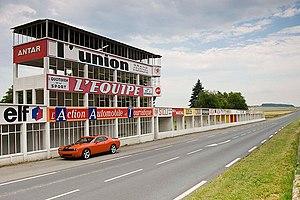
Le Grand Prix de France 1953, disputé sous la réglementation Formule 2 sur le circuit de Reims-Gueux le 5 juillet 1953, est la vingt-huitième épreuve du championnat du monde de Formule 1 courue depuis 1950 et la cinquième manche du championnat 1953.
François Lescot était un pilote automobile français sur circuits et de la montagne.
Le Grand Prix de France 1954, disputé sur le circuit de Reims-Gueux le 4 juillet 1954, est la trente-sixième épreuve du championnat du monde de Formule 1 courue depuis 1950 et la quatrième manche du championnat 1954.
Le Grand Prix automobile de France 1950, disputé le 2 juillet 1950 sur le circuit de Reims-Gueux, est la sixième épreuve du championnat du monde de Formule 1.
Le Grand Prix de France 1959, disputé sur le circuit de Reims-Gueux le 5 juillet 1959, est la soixante-dix-neuvième épreuve du championnat du monde de Formule 1 courue depuis 1950 et la quatrième manche du championnat 1959. Il est également dénommé Grand Prix d'Europe 1959.
Le Grand Prix de France 1961, disputé sur le circuit de Reims le 2 juillet 1961, est la quatre-vingt-dix-huitième épreuve du championnat du monde de Formule 1 courue depuis 1950 et la quatrième manche du championnat 1961.